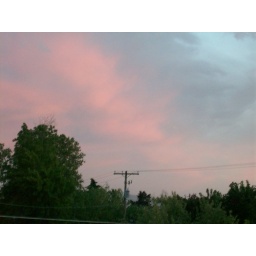
the sky over my house it was so windy it kept changing constantly